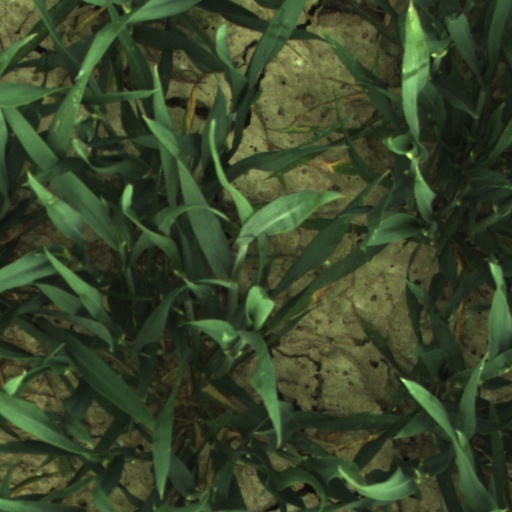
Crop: wheat